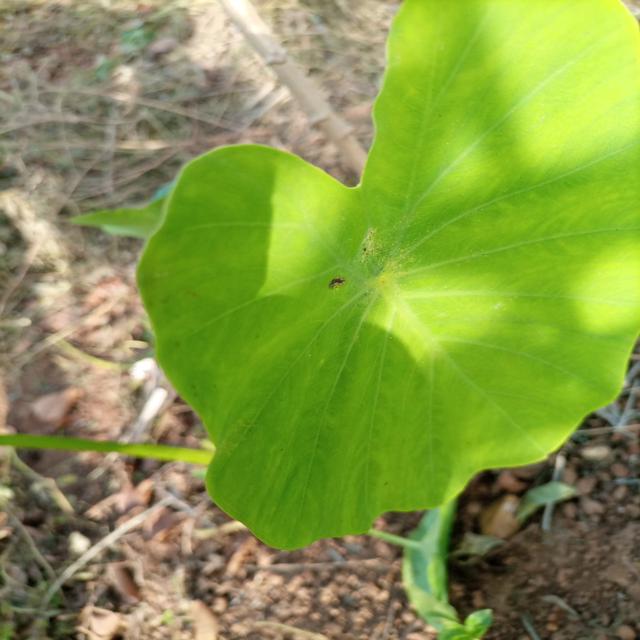
Label: Healthy